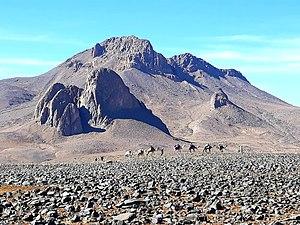
Mount Tahat
Le mont Tahat est d'origine volcanique. Il est situé dans la zone aride du Sahara central. S'élevant dans un environnement de rocailles et de plateaux, il culmine à 2 918 d'altitude. C'est le plus haut sommet du massif du Hoggar et aussi de l'Algérie.